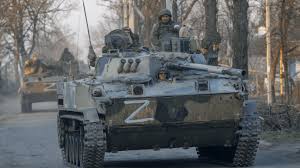
Label: BMD